Viva Ned Flanders

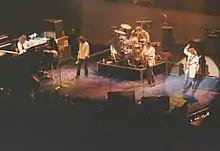
The Moody Blues guest-starred as themselves in the episode.

The song used during the chase scene in the casino, and also during the closing credits, is "Viva Las Vegas", performed by Elvis Presley. Although he admitted that he has "nothing against Elvis", Scully originally wanted to use a "hard to find" version of the song performed by Bruce Springsteen. However, Scully could not clear the version in time, and therefore had to resort to using Elvis' version of the song. The episode features The Moody Blues as themselves. Scully commented that they were "very good actors" and "did a great job". The episode also features the first appearance of Amber and Ginger, who were voiced by Pamela Hayden and Tress MacNeille respectively. Real-life commentator Don Rickles and fictional character Lance Murdock were both portrayed by series regular voice actor Dan Castellaneta, who plays Homer among many others in the series.